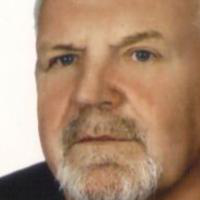
Age group: age 41-55